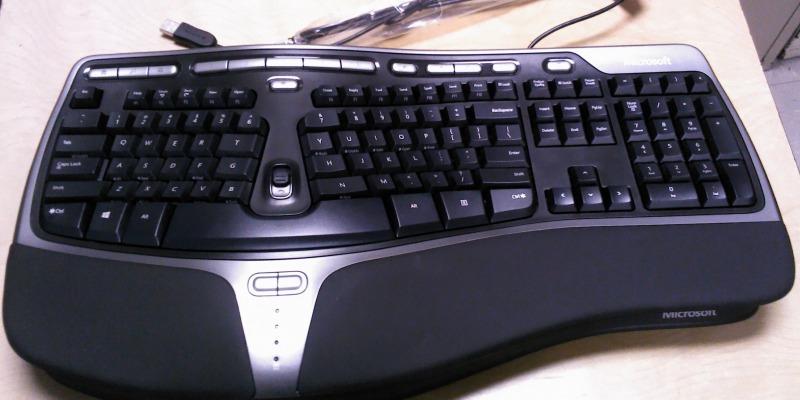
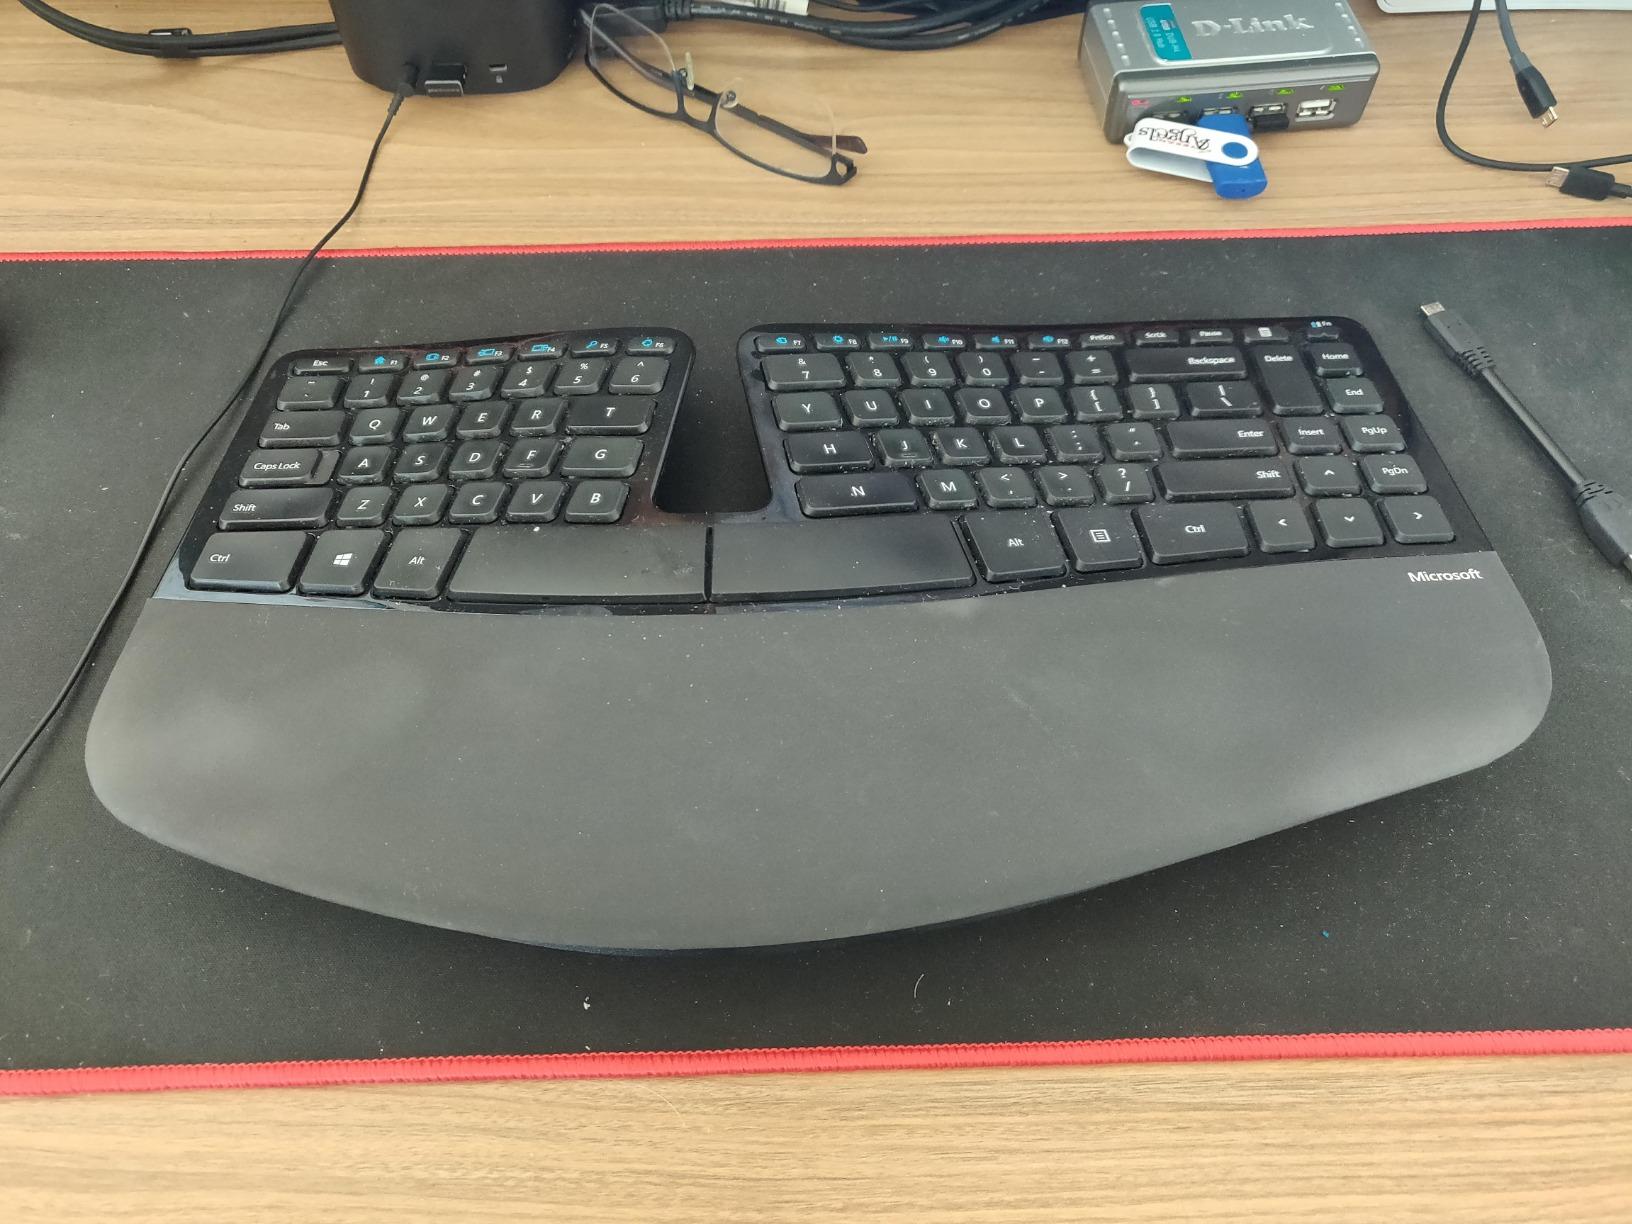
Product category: keyboard
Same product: no